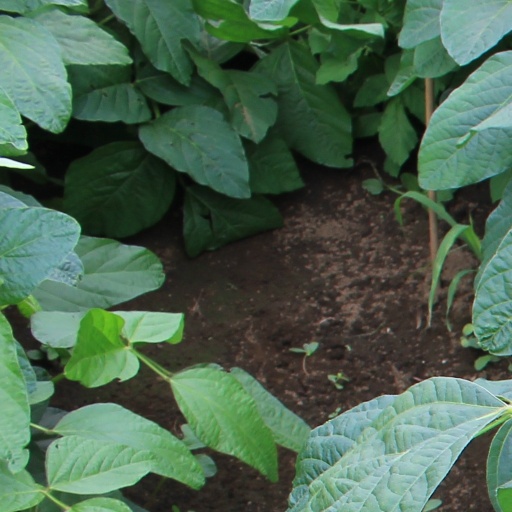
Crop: soybean